100 Gigabit Ethernet

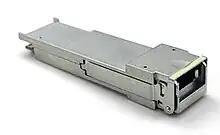
A 40G-SR4 transceiver in the QSFP form factor

The 40/100 Gigabit Ethernet standards encompass a number of different Ethernet physical layer (PHY) specifications. A networking device may support different PHY types by means of pluggable modules. Optical modules are not standardized by any official standards body but are in multi-source agreements (MSAs). One agreement that supports 40 and 100 Gigabit Ethernet is the CFP MSA which was adopted for distances of 100+ meters. QSFP and CXP connector modules support shorter distances.